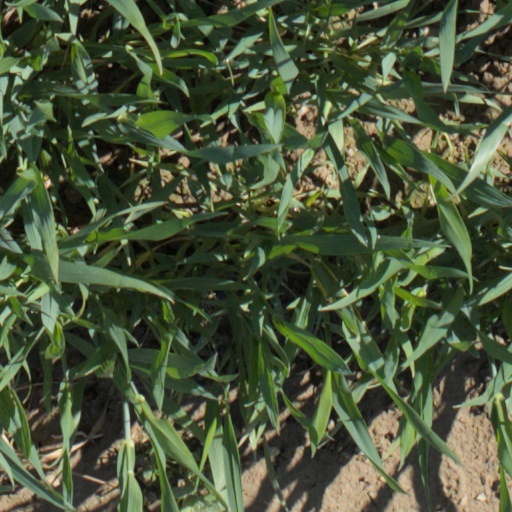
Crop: wheat